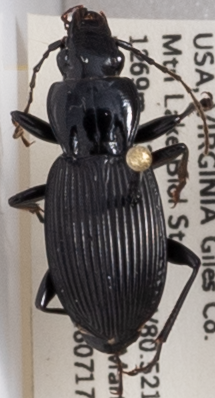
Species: Pterostichus lachrymosus
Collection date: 2018-07-17 04:00:00
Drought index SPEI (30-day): -0.508
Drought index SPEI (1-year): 0.348
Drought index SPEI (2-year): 0.32